Ateliers de construction de motocycles et d'automobiles

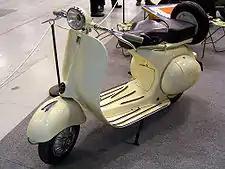
Vespa 125cc, built under licence by ACMA

Production started in February 1951 with 20 workers building 200 scooters. In April 1953, the th completed Vespa left the ACMA works.